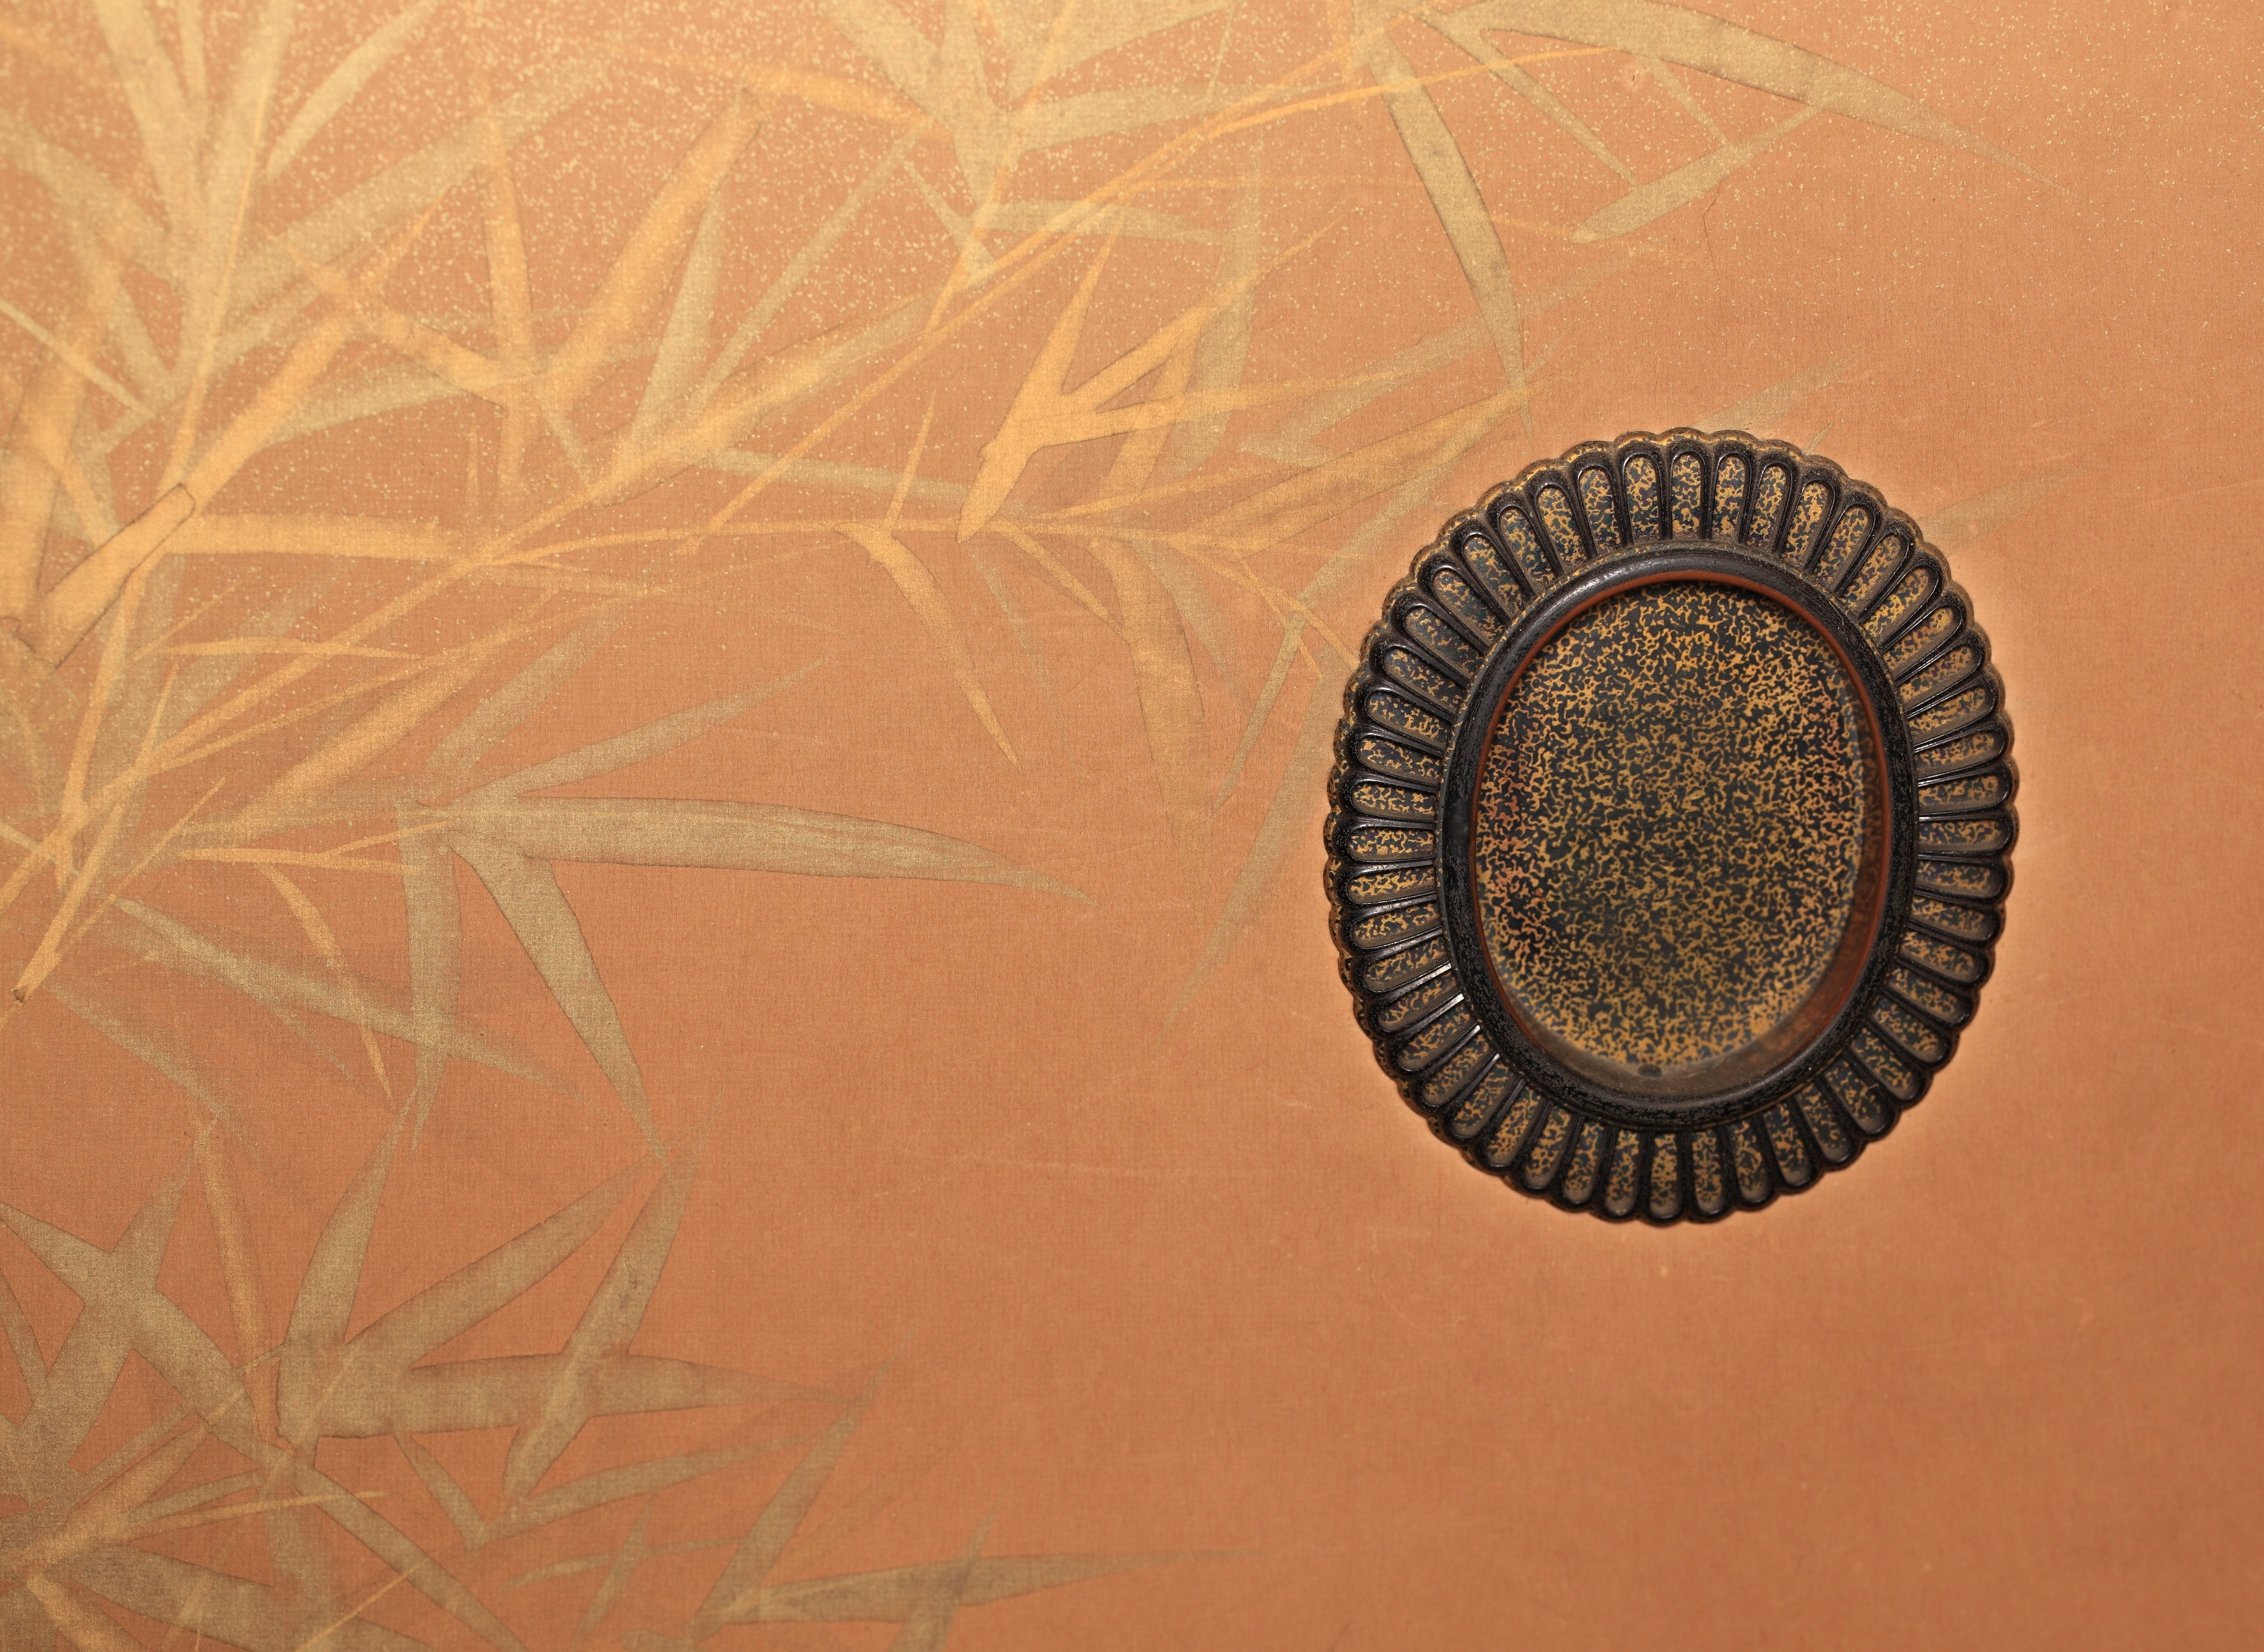
wood, texture, pattern, high, museum, brown, circle, memorial, art, sketch, drawing, design, 5d, hires, shape, markii, hi, res, resolution, doorknob, saitama, hikigun, tohyama, hikite, kawajimamachi